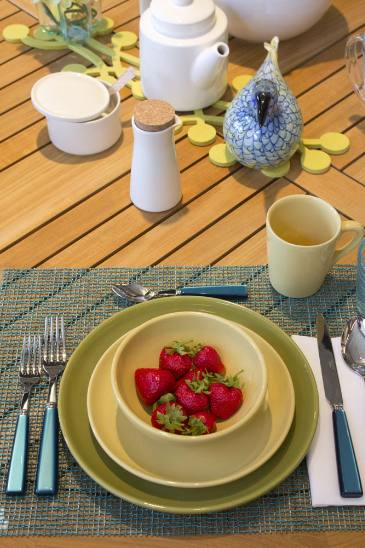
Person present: No